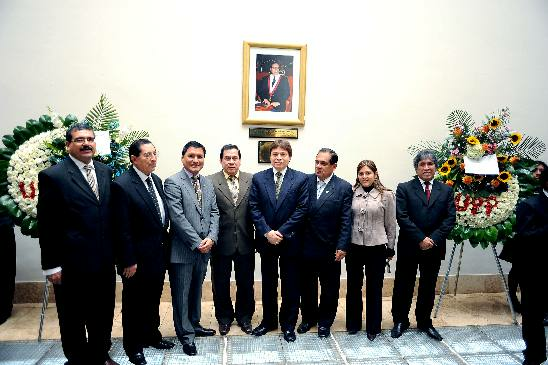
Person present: Yes